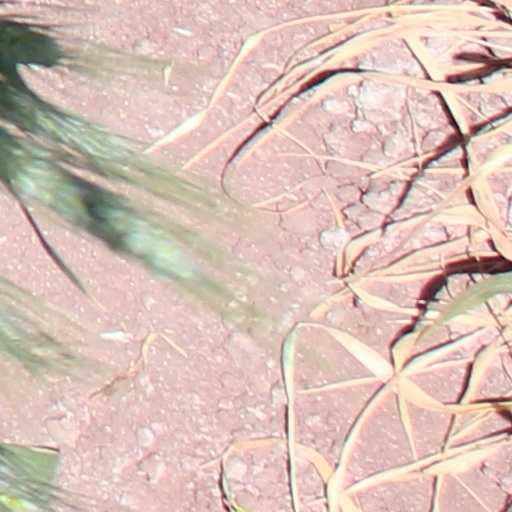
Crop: wheat